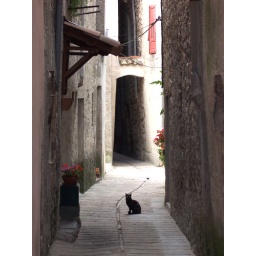
A cat sits in a pedestrian street in Sospel, France.